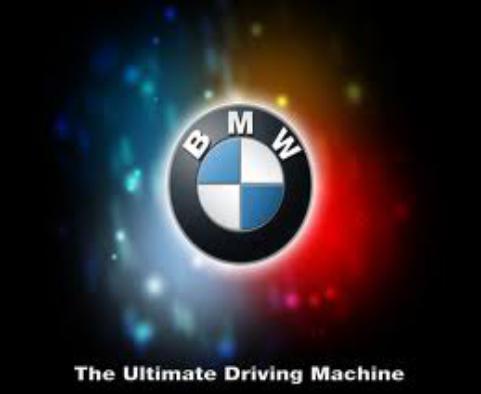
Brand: BMW
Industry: Transportation